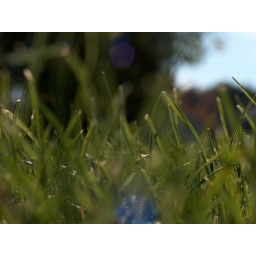
Playing with the manual focus with the camera sitting on the ground in the grass.